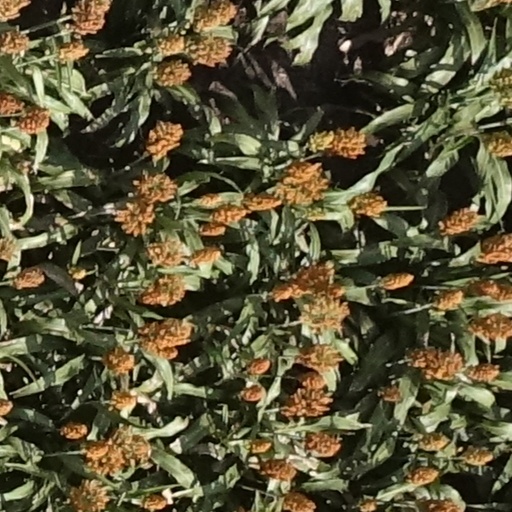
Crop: sorghum